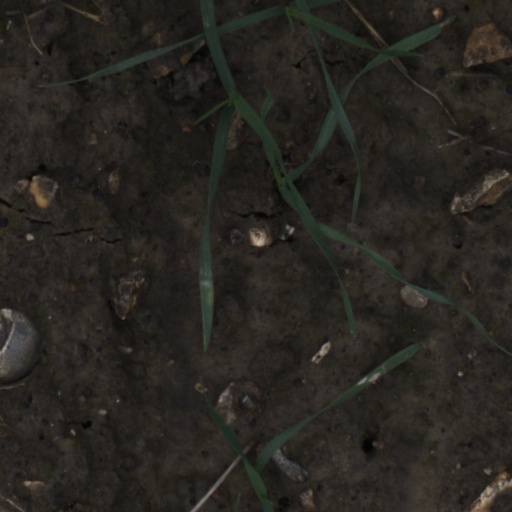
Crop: wheat